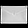
Label: Bag